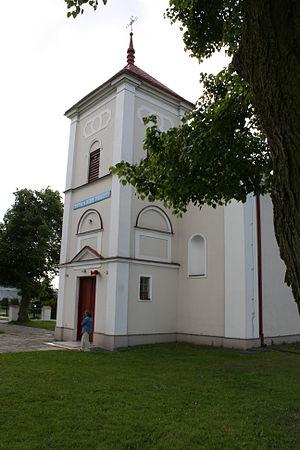
Surhów est un village polonais de la gmina de Kraśniczyn dans le powiat de Krasnystaw de la voïvodie de Lublin dans l'est de la Pologne.